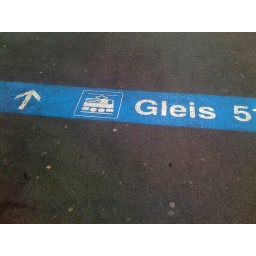
The 1st sign I saw when I getting off the train in Zurich, love it